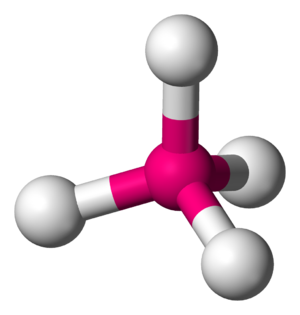
Tetrahedral molekylær geometri
Tetraddrisk struktur i metan.
Tetrahedral molekylær geometri eller tetraederstruktur er en struktur i kemien som har form som et tetraeder. Et centralt atom i midten er omgivet af et molekyle, og der foreligger fire atomer rundt dette. Hvis der ikke foreligger andre kræfter, som påvirker deres positioner omkring centeratomet, vil molekylet få det, som kaldes tetraeder-struktur, og de fire atomer vil have en vinkel på omkring 109.5° i forhold til hinanden.